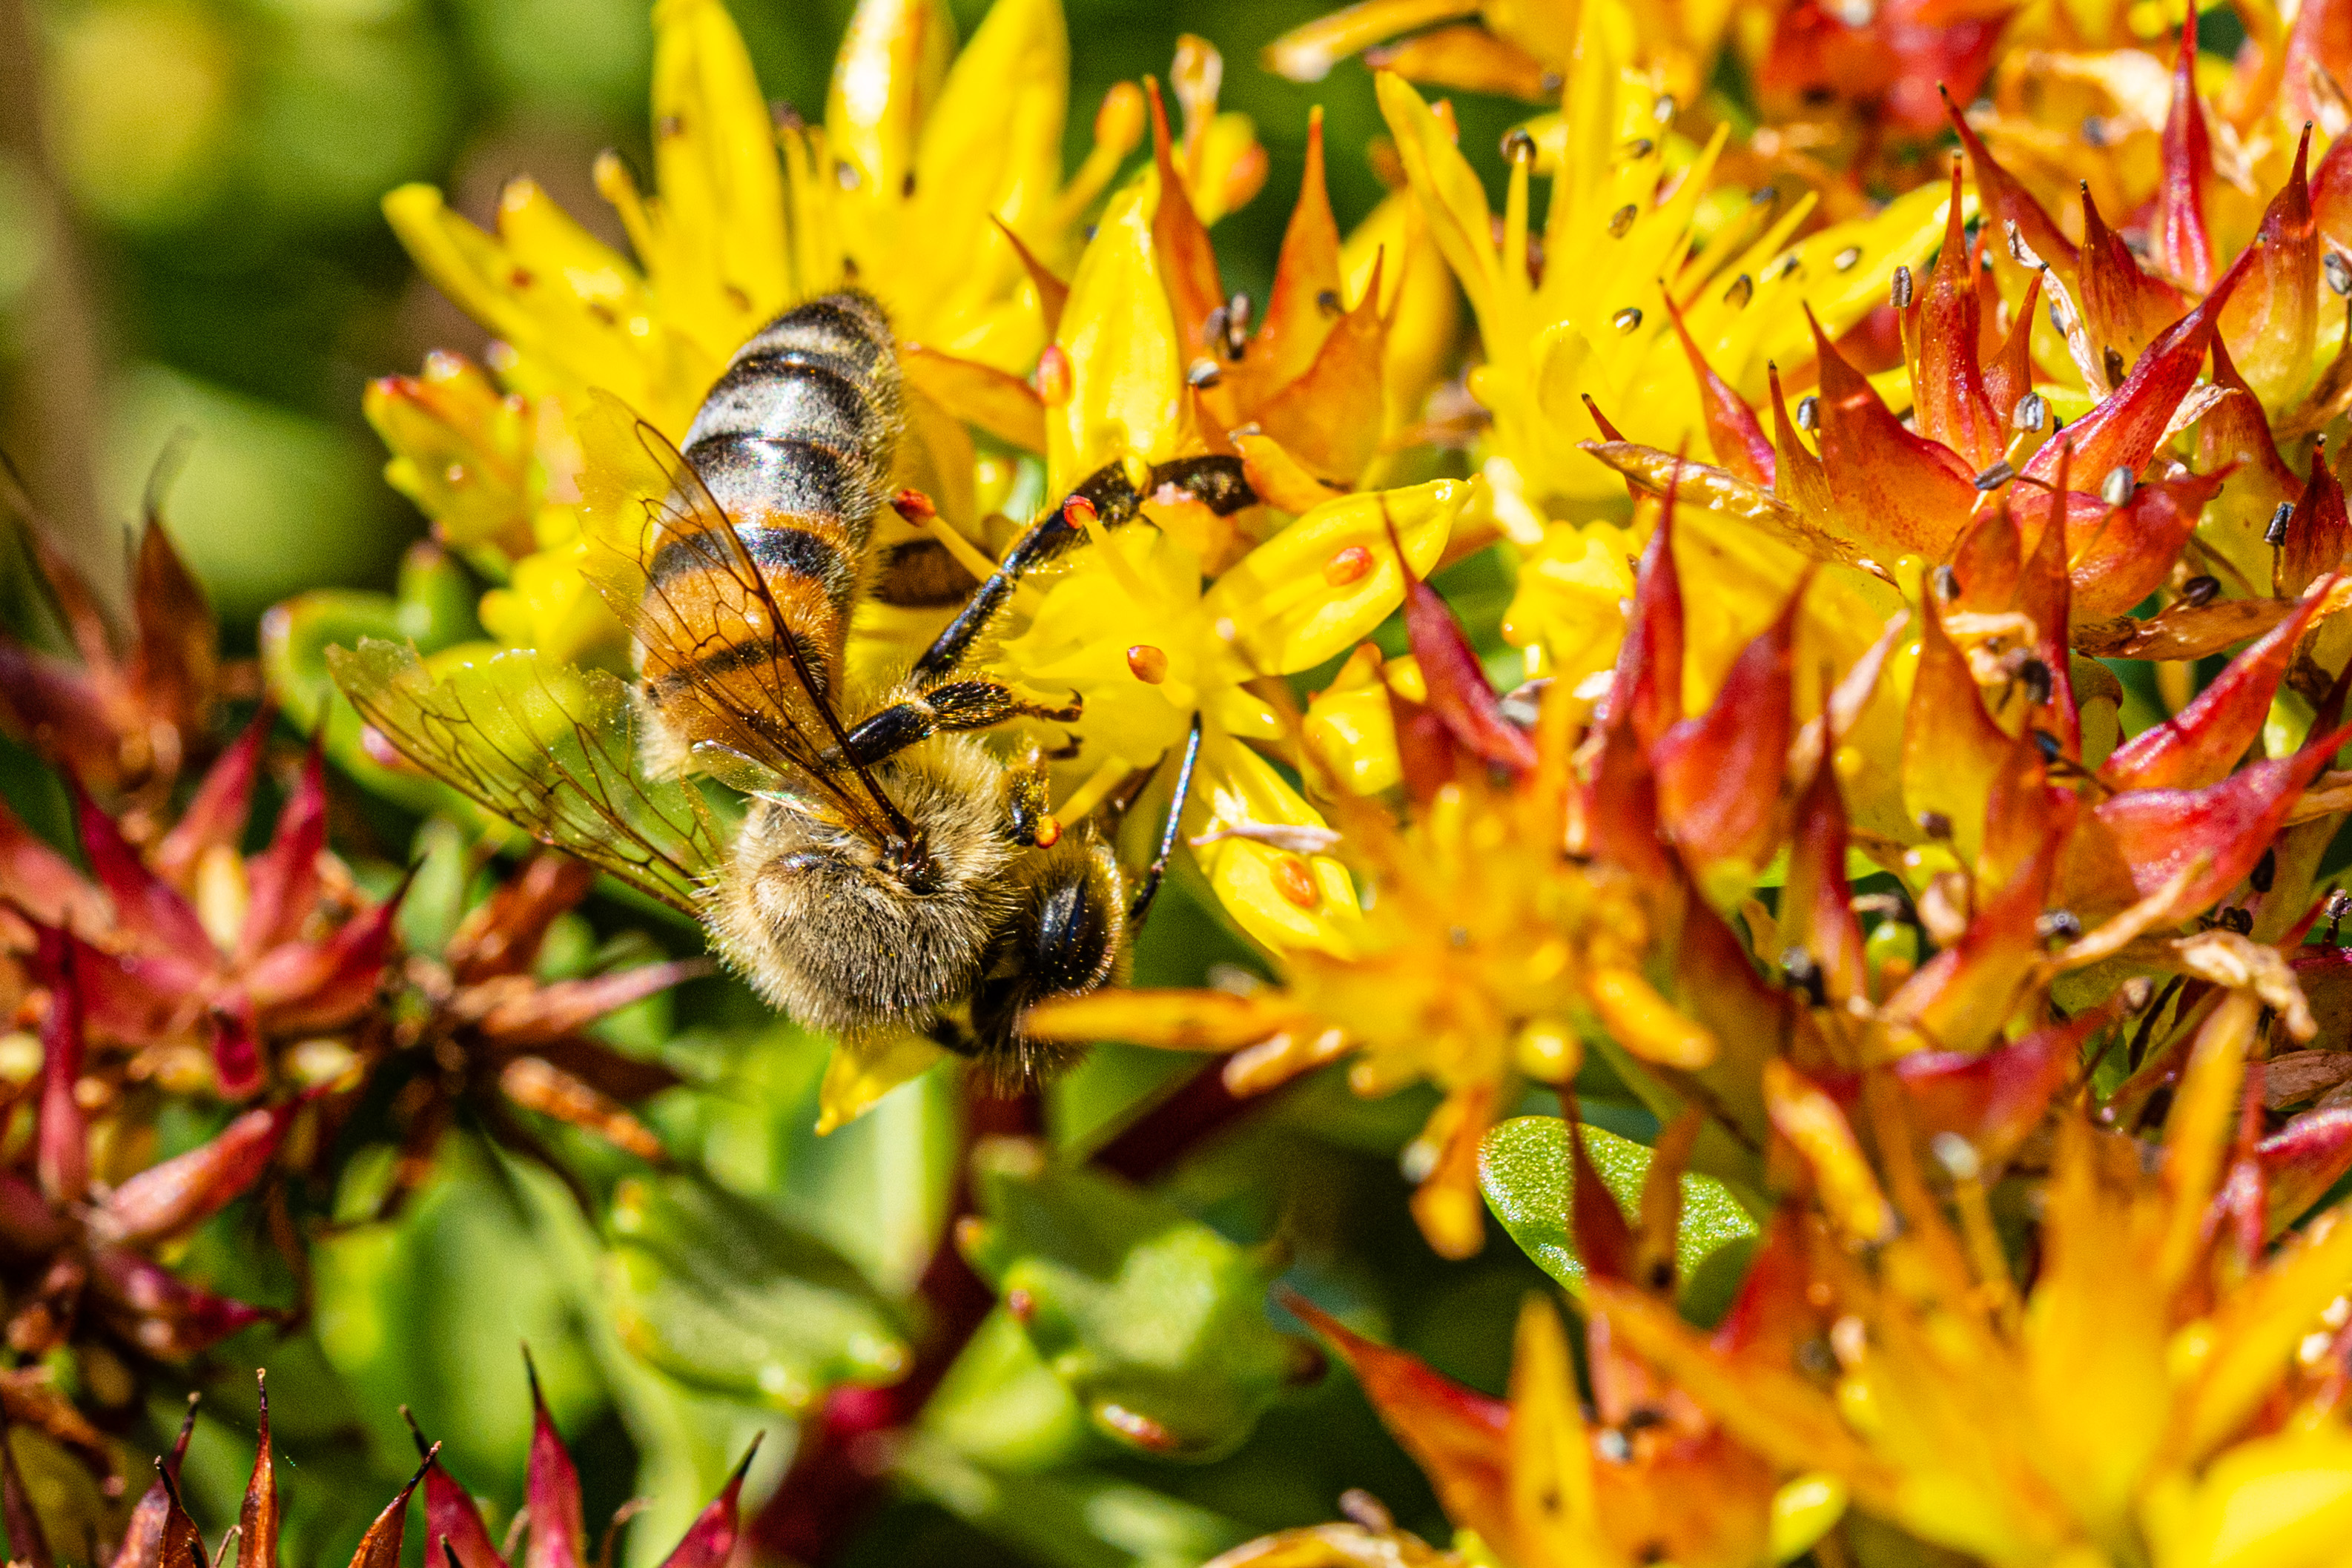
macro, bee, flowers, at work, natural, nature, daylight, honeybee, insect, flower, pollinator, membrane winged insect, Megachilidae, invertebrate, plant, pollen, nectar, macro photography, tachinidae, flowering plant, pest, close up, hornet, bee pollen, hoverfly, arthropod, wildlife, wildflower, bumblebee, fly, wasp, goldenrod, perennial plant